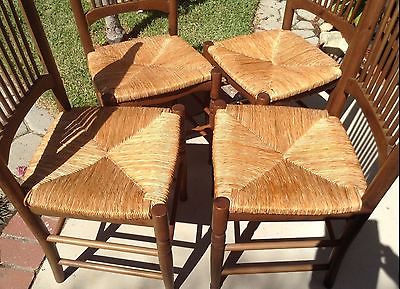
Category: chair